2005 Sugar Bowl

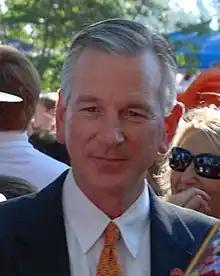
Auburn head coach Tommy Tuberville earned coach of the year honors prior to the Sugar Bowl.

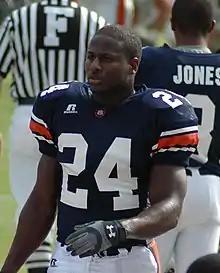
Auburn running back Carnell Williams was one of the stars of the Auburn offense during the 2004 season.

Auburn head coach Tommy Tuberville was named the Associated Press Coach of the Year on December 24, due in large part to his success in using Auburn's new West Coast offense to drive the Tigers to an undefeated 12–0 regular season. In response to his success, Auburn administrators agreed to a seven-year, $16 million contract extension with Tuberville prior to the Sugar Bowl. Tuberville planned an offense that finished the regular season averaging 33.4 points and 430.8 yards of total offense per game.